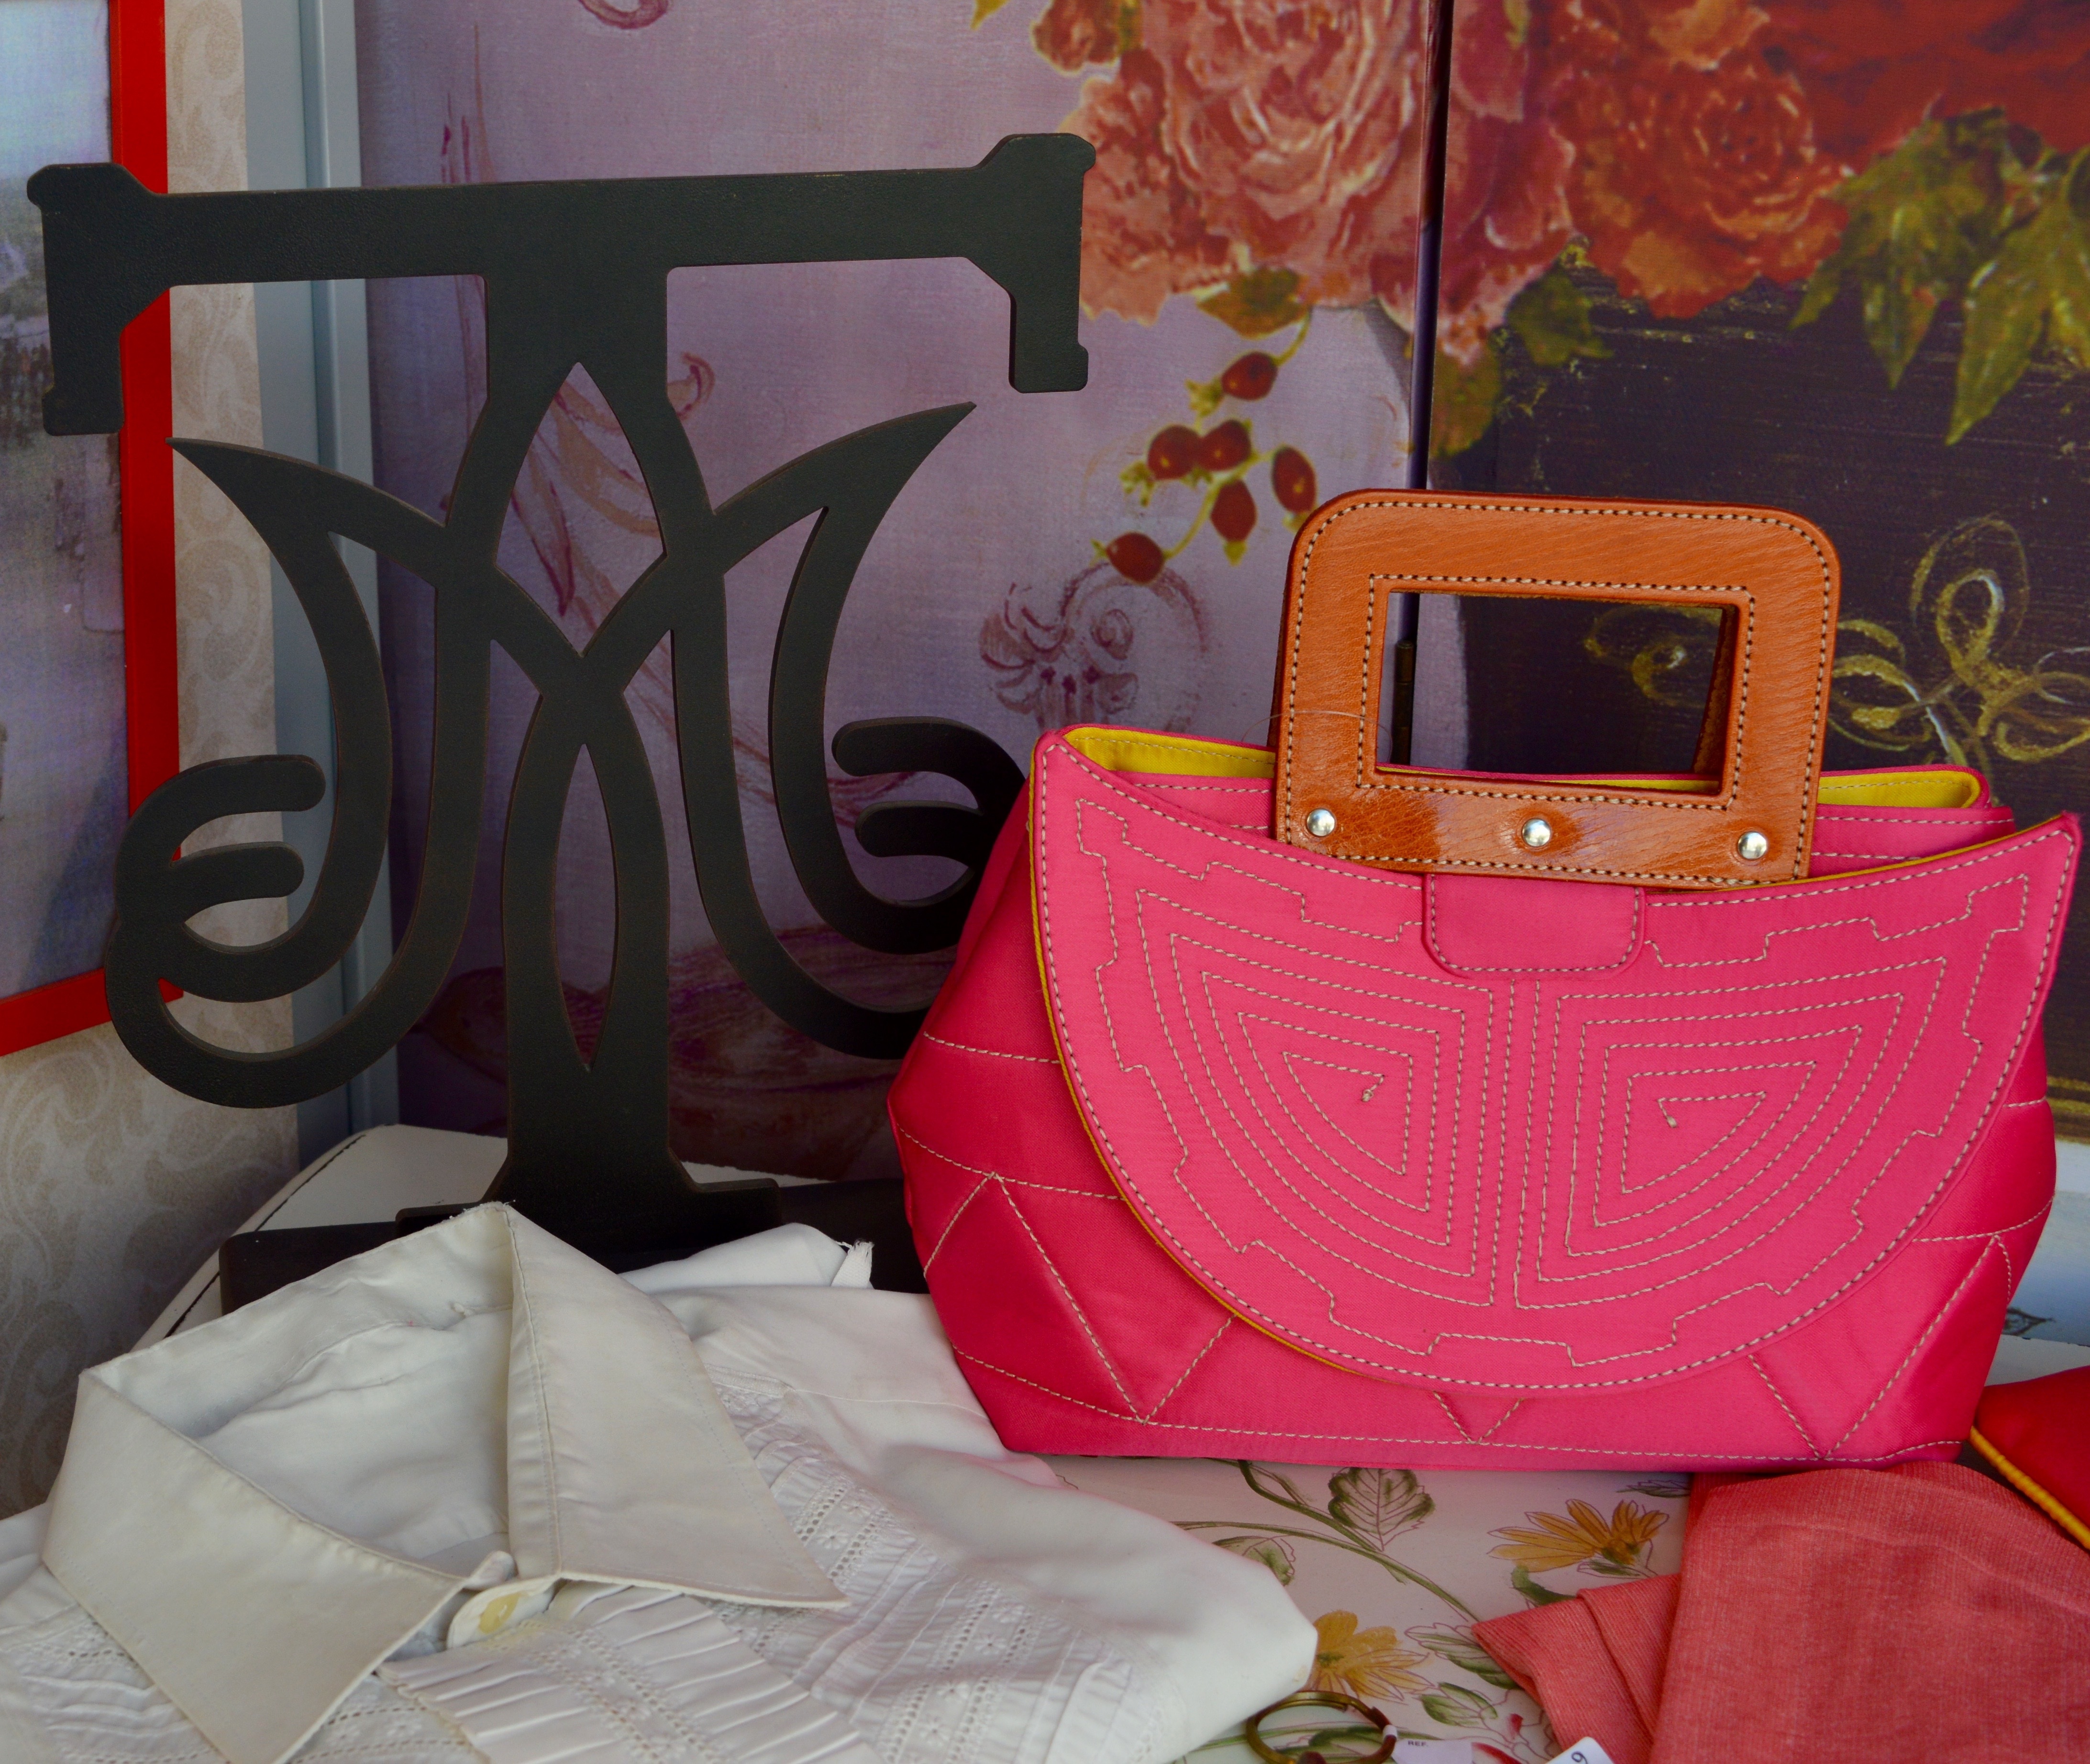
shop, red, bag, fashion, furniture, room, pink, textile, art, women, gar, bed sheet, taurine, ource